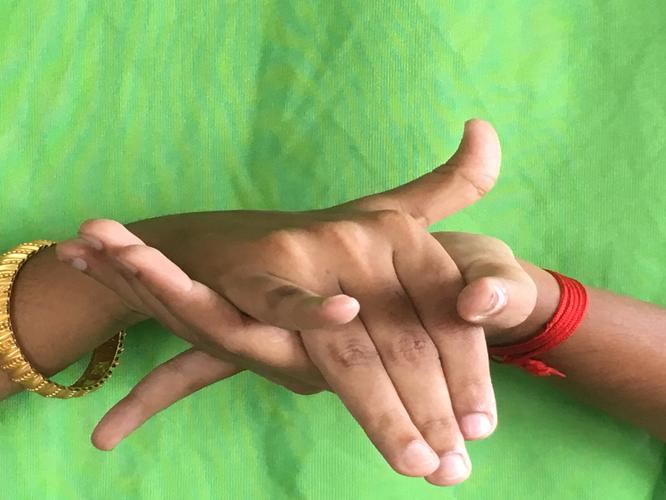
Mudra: Kurma
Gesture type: double_hand